Lumbini Province

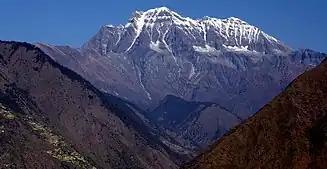
Mount Sisne, East Rukum

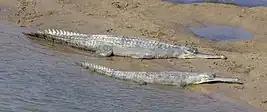
Gharials (Gavialis gangeticus) sun basking in Bardiya National Park

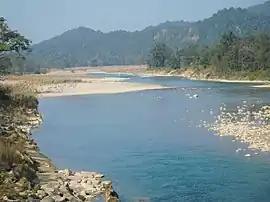
Babai River of Lumbini Province is a site of Paleolithic Hand axes, dated (1.8 million to 100,000 years ago)

Being the only mountain district of Lumbini province, most of the prominent peaks of the province lie in Eastern Rukum District along the Dhaulagiri range. The tallest mountain of Lumbini Province in Eastern Rukum, Putha Himchuli also known as Mount Dhaulagiri VII, has an altitude of 7,246 meters and is one of the popular trekking peak of the Dhaulagiri region. The mountain was first ascended jointly by British explorer J.O.M Roberts and Nepalese climber Ang Nyima Sherpa in 1954. Mount Sisne I remained an unclimbed summit until 2013, and the first successful ascent was made by a mountaineering team led by Man Bahadur Khatri.